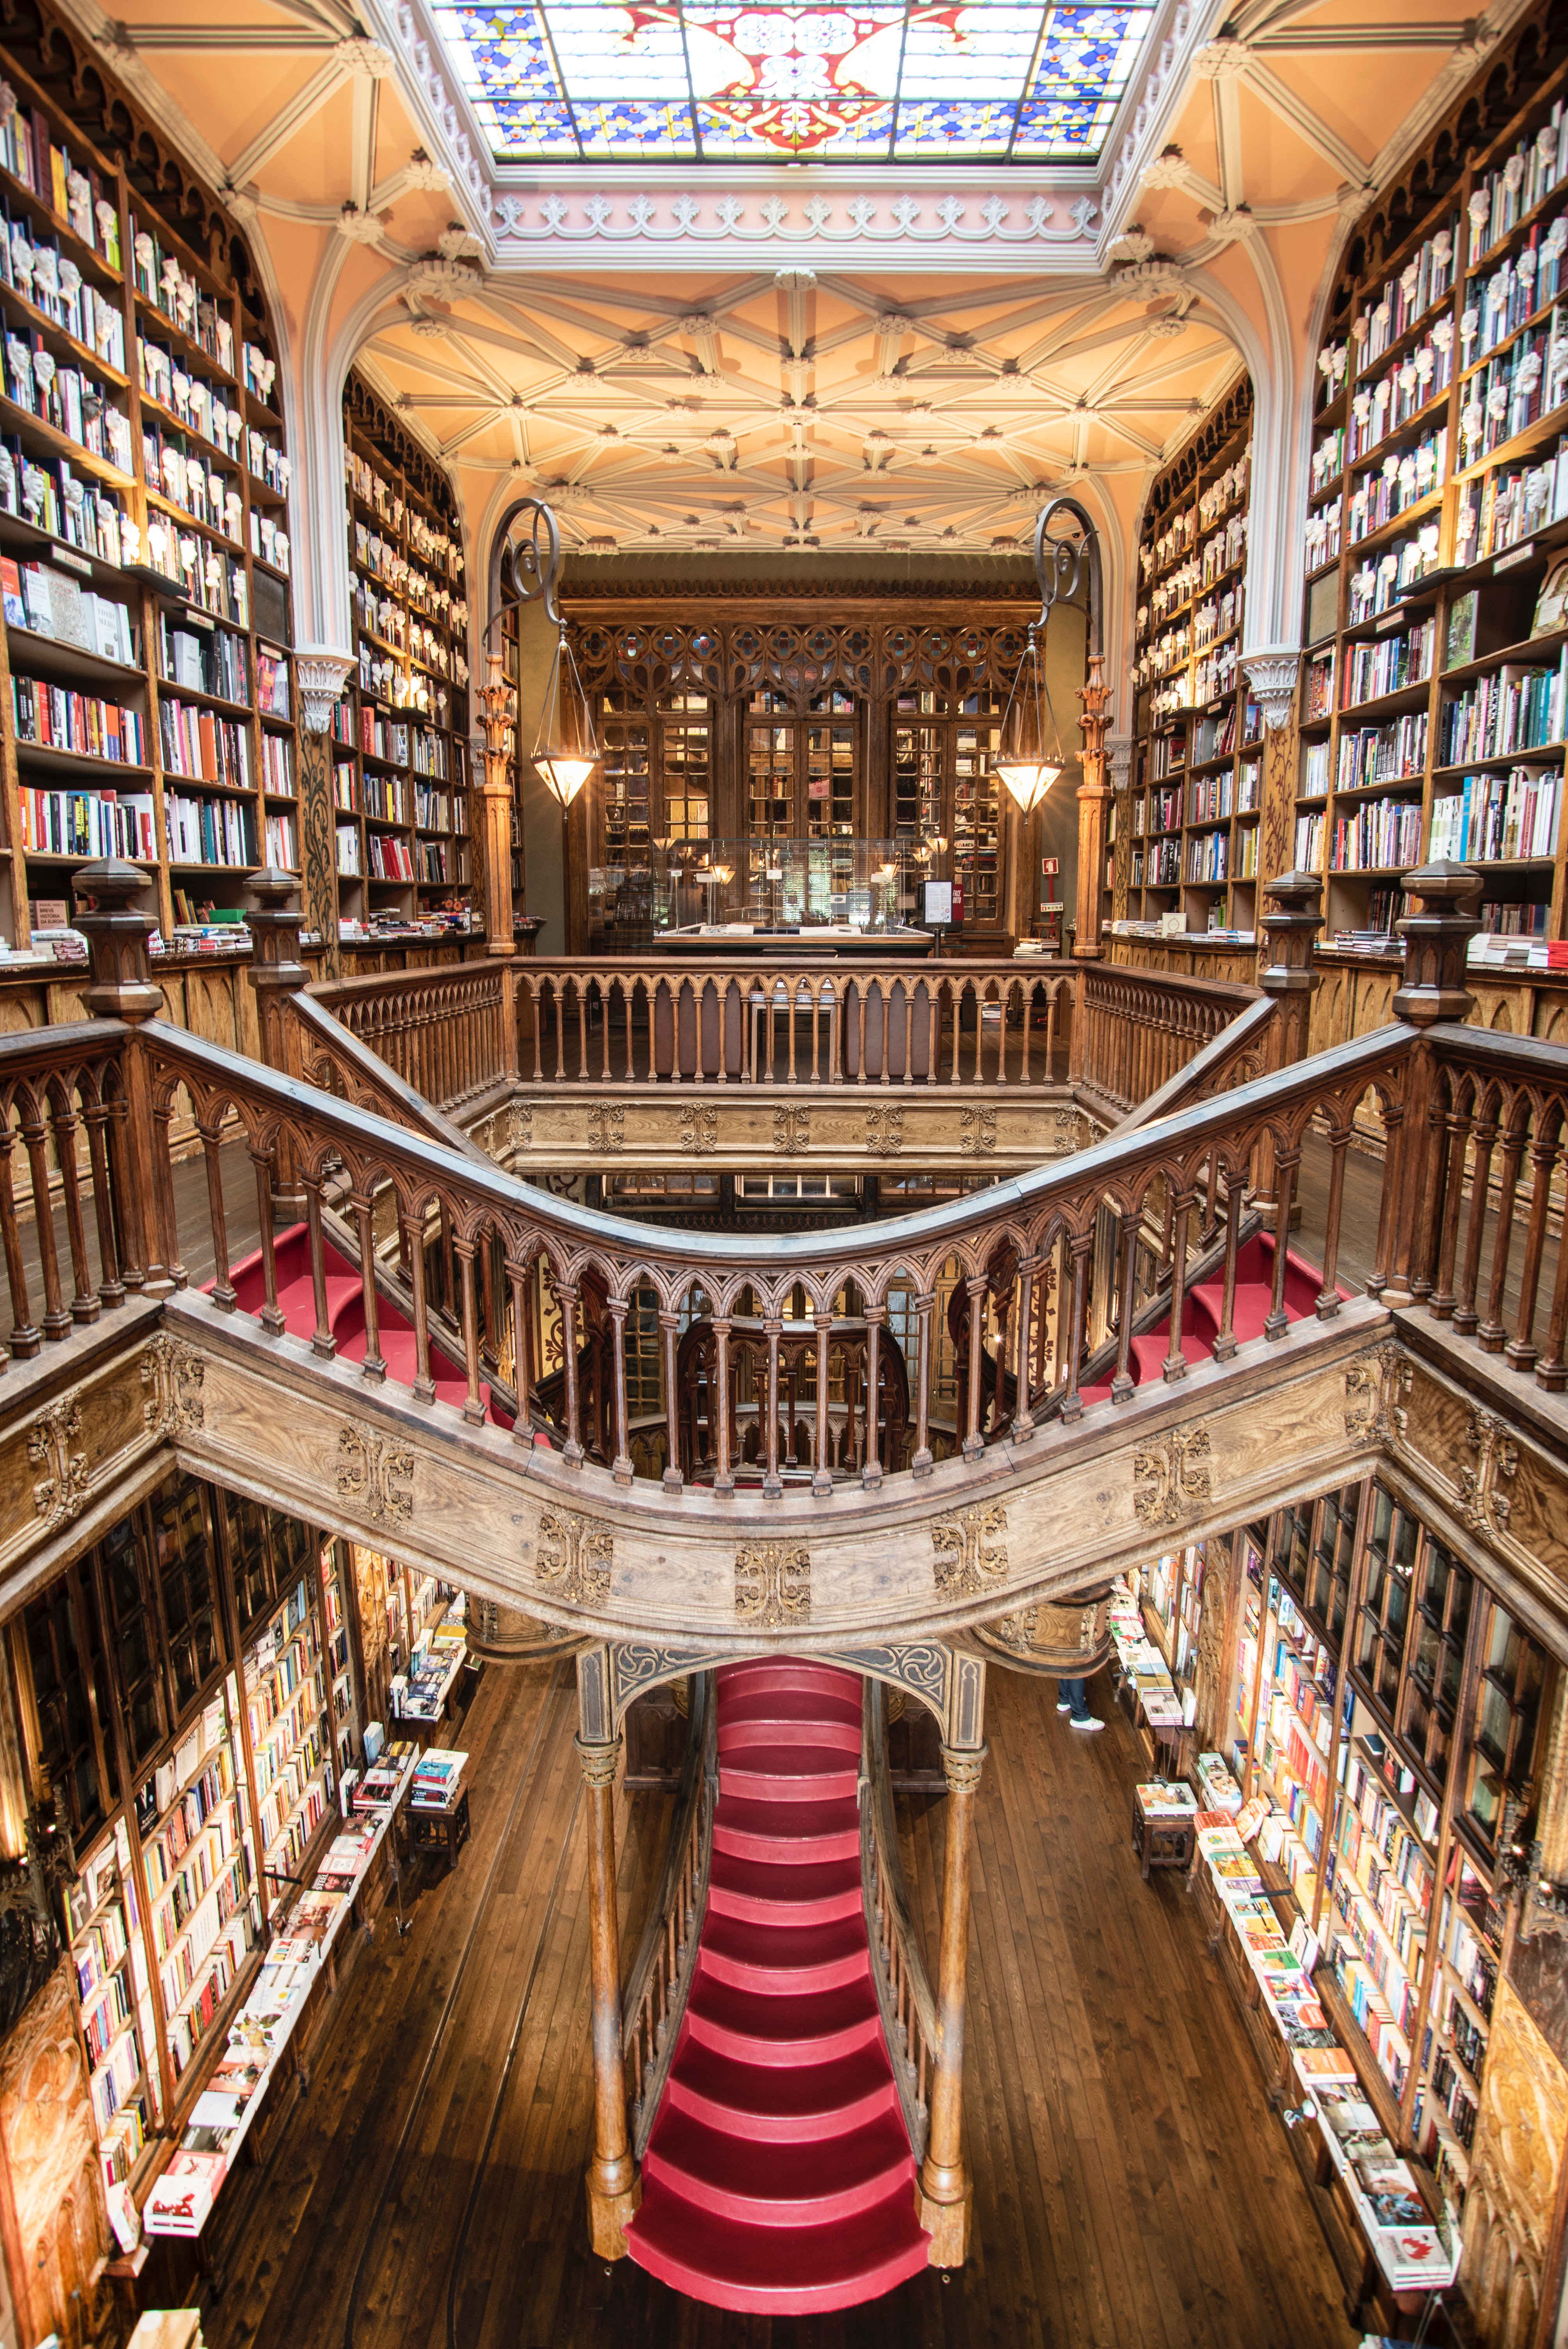
library, building, public library, architecture, bookselling, interior design, retail, photography, book, aisle, organization, ceiling, symmetry, publication, city